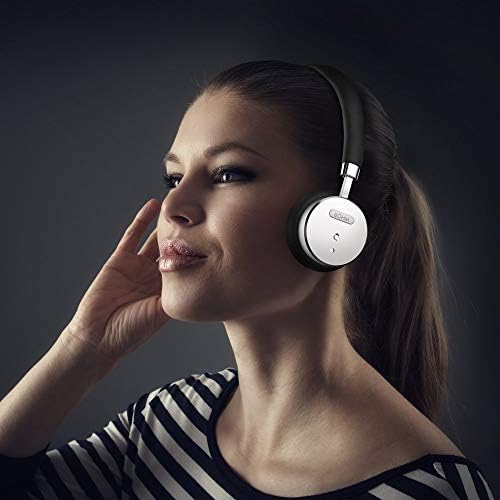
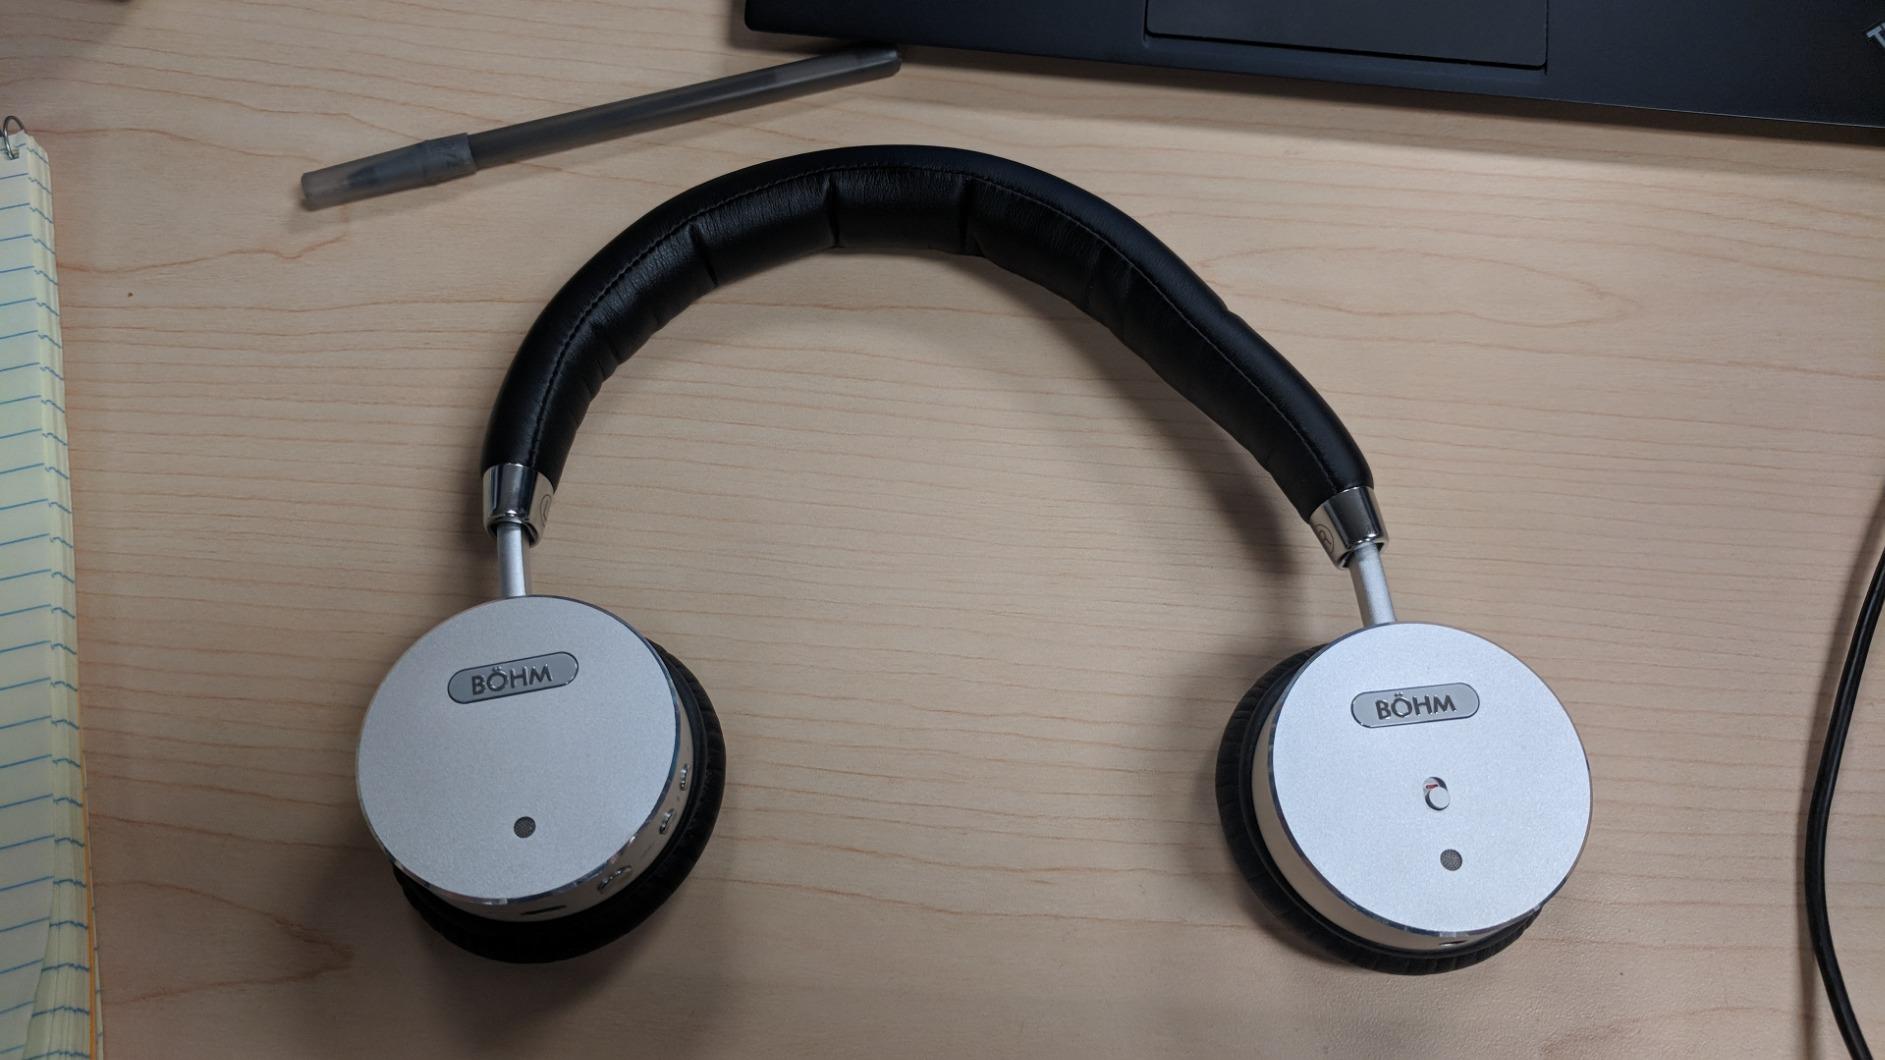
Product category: headphones
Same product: yes